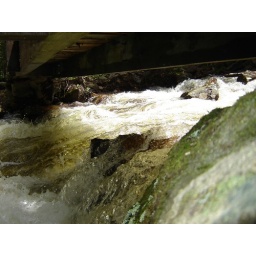
water under the bridge